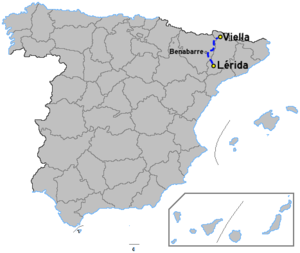
L'autoroute espagnole A-14 est une autoroute majoritairement en projet permettant de relier Lérida à la frontière française via le Val d'Aran. Sa construction a débuté en 2010, mais la plus grande partie du tracé demeure à l'état de projet. Elle a pour but de doubler la N-230. De plus elle pourrait constituer l'axe Toulouse-Lérida si l'autoroute était prolongé en France via l'A645 reprenant ainsi l'ancien itinéraire de la N125.